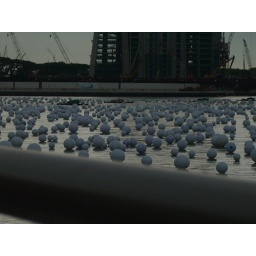
2009 white balls floating on Singapore harbour in preparation for 2009 new year